Alexis Phelut

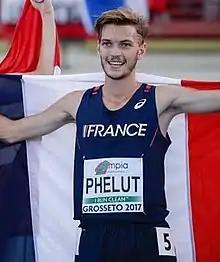
Alexis Phelut at the 2017 European Athletics U20 Championships

Alexis Phelut (born 31 March 1998) is a French athlete who competes in the steeplechase.